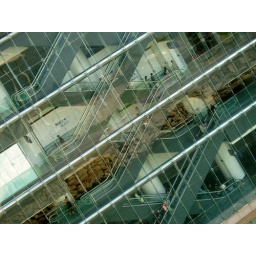
This was a view from the roof just behind the production office at the arena in Hong Kong.